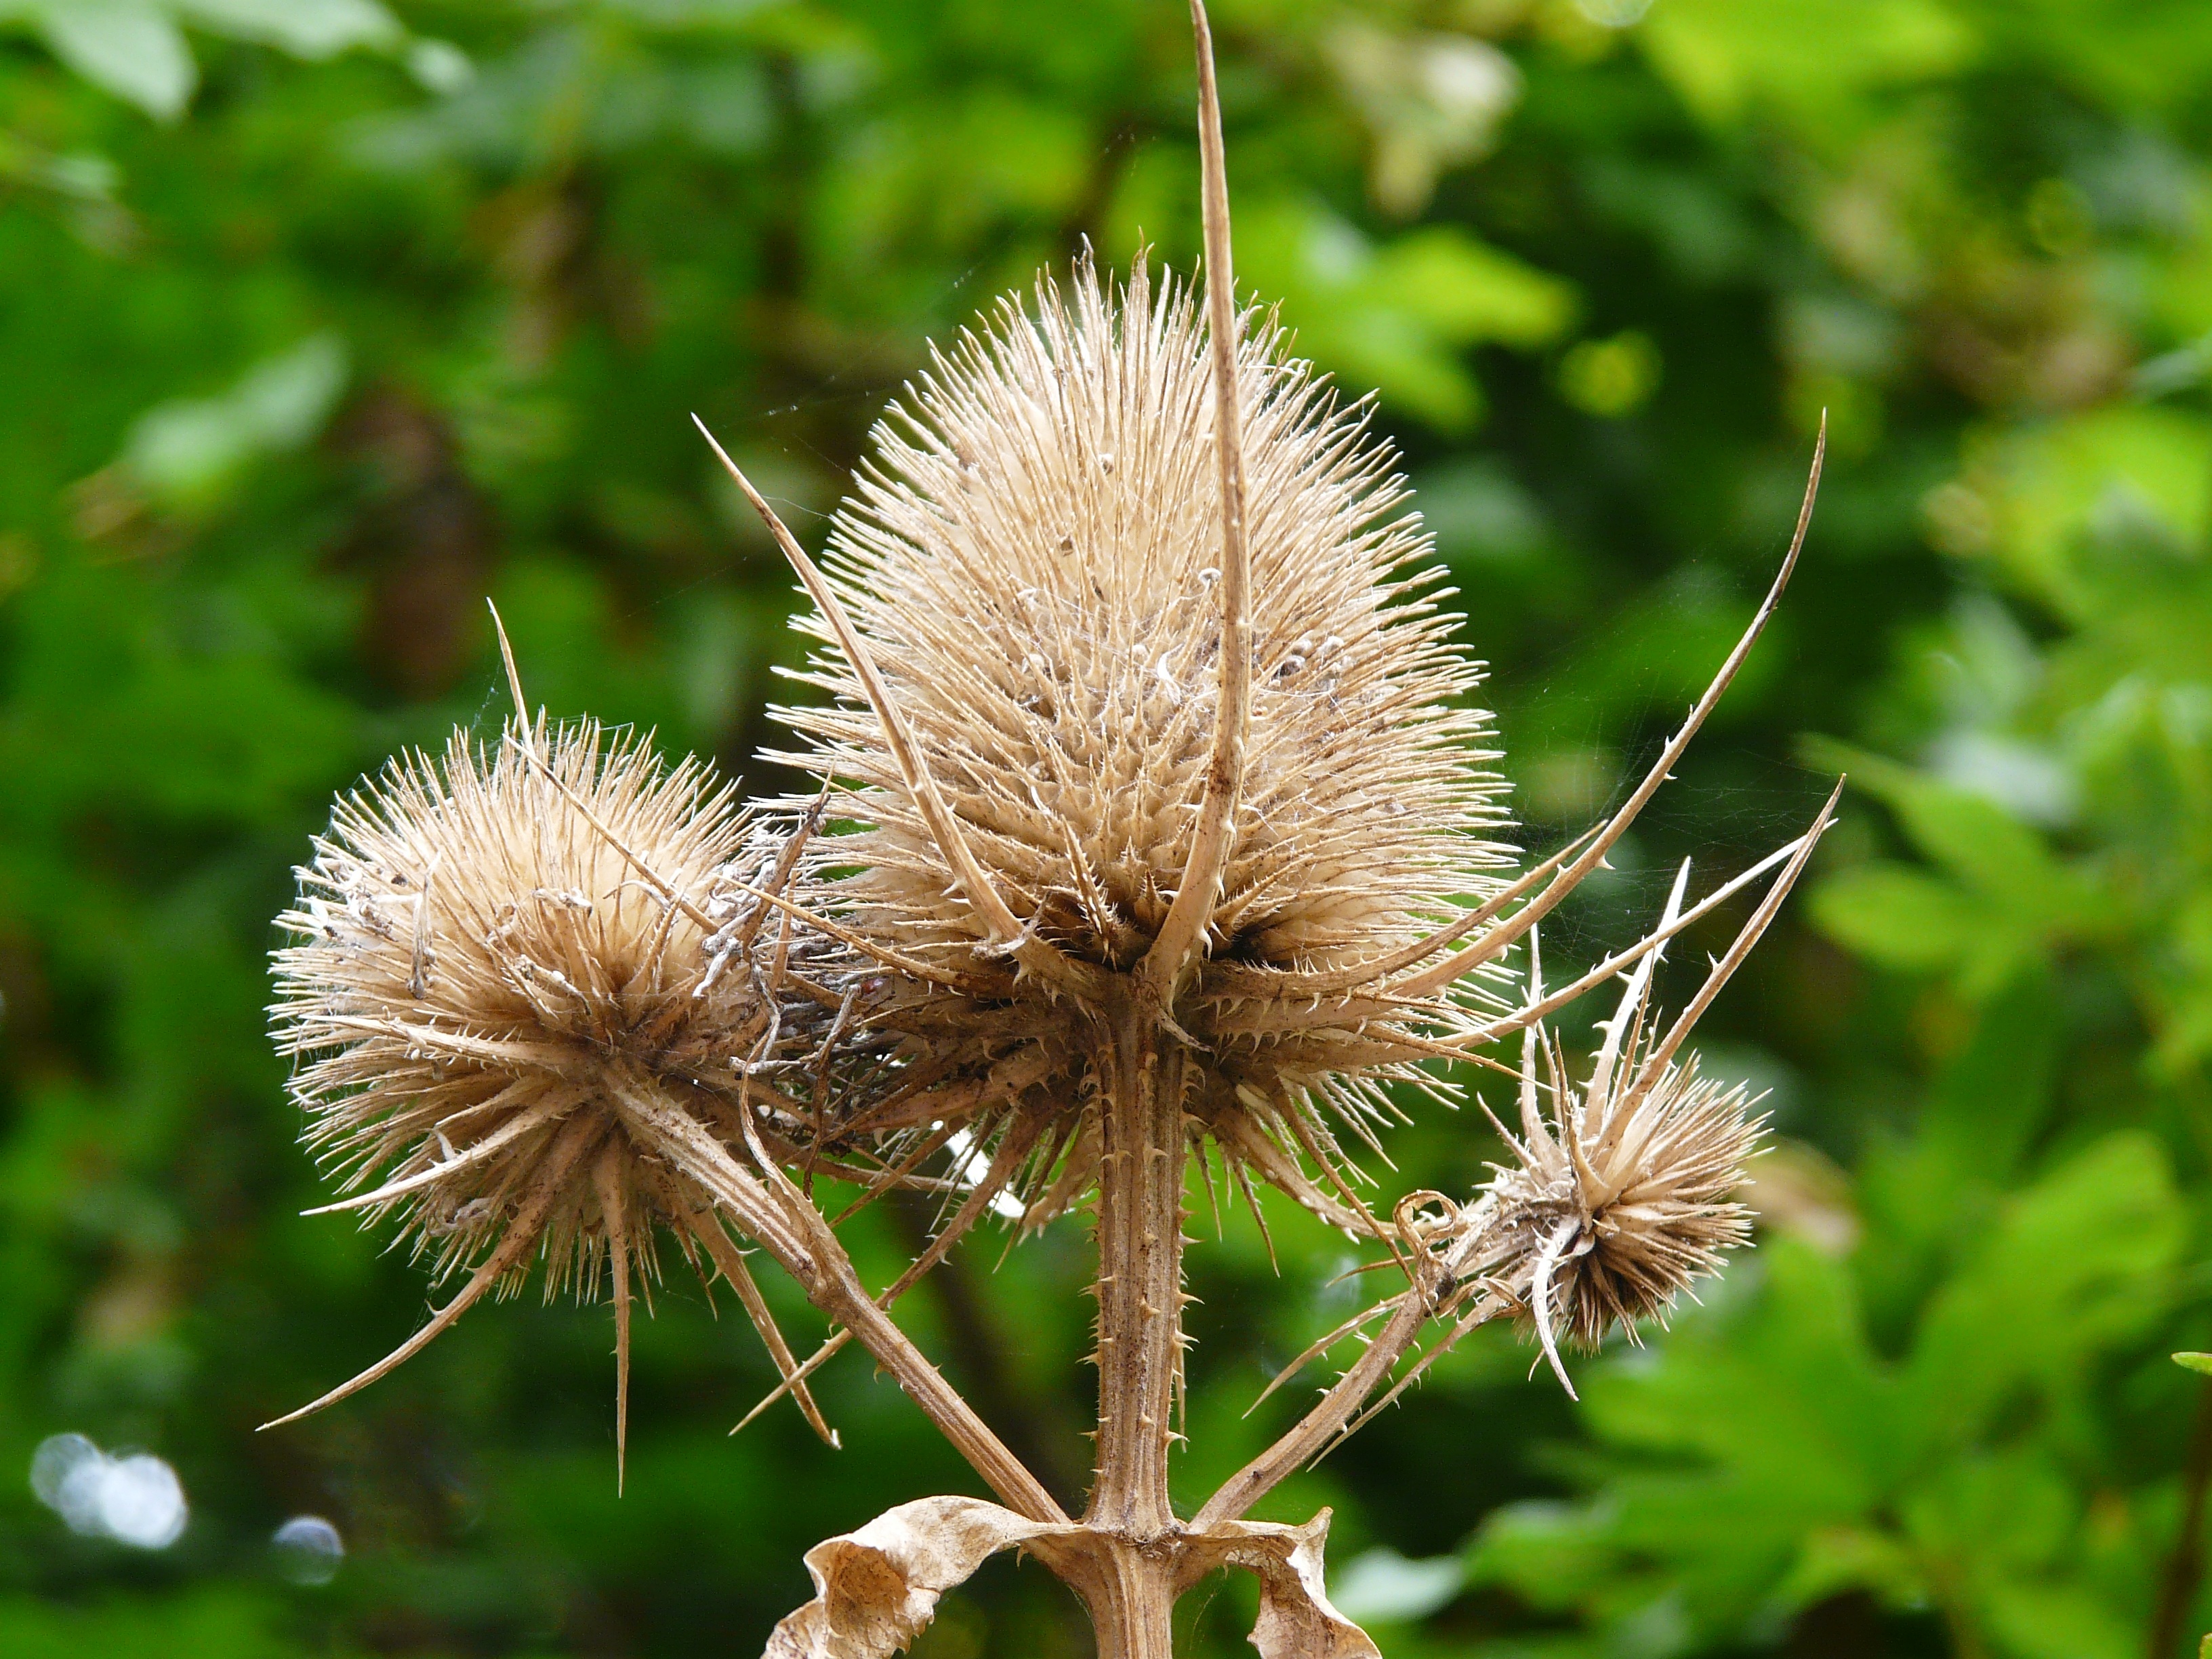
nature, grass, plant, dandelion, prairie, leaf, flower, produce, brown, botany, dried, flora, fauna, wildflower, close up, thistle, faded, macro photography, flowering plant, daisy family, grass family, plant stem, land plant, thorns spines and prickles